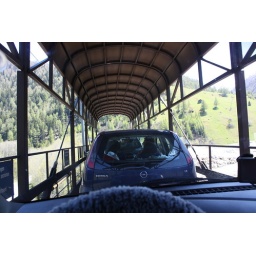
car in train in tunnel (9)